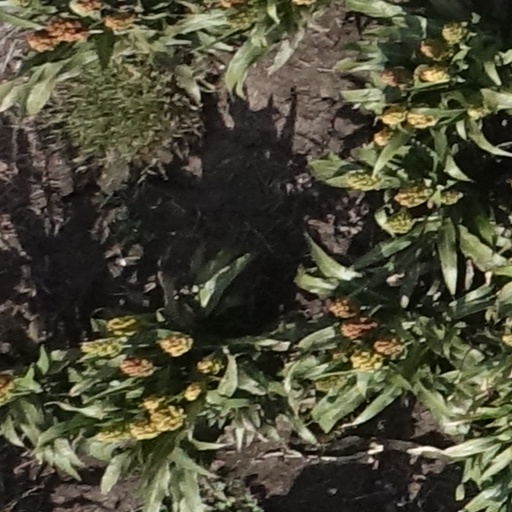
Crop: sorghum